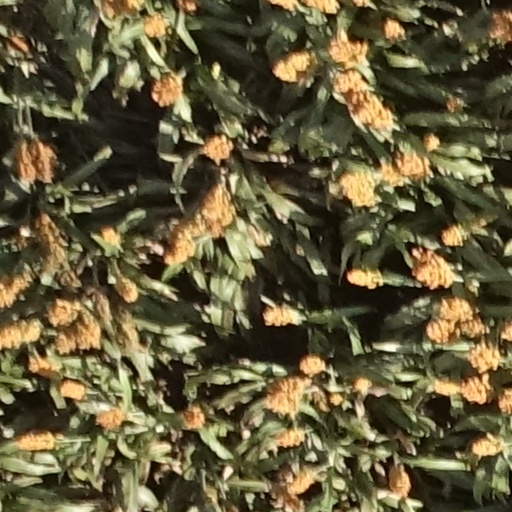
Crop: sorghum